Shopnopuri artificial amusement park

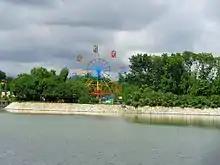
Wheels at Shopnopuri

Shopnopuri Artificial Amusement Park is an artificial spot for tourists situated in Nawabganj Upazila, Dinajpur of Rangpur Division, Bangladesh. There are rides, a artificial & a mini zoo, few rest-house, many garden, lakes, central picnic center and countless shopping areas. Other tourist locations include "Fish World", "‘Rongdhonu’ Art Gallery", and "‘Moha Maya Indrojal’". Fish World offers artificial fishes and various wet animals. The Animal Kingdom is filled with artificial statues of some animals like flamingos, dinosaurs, Pegasus and many more. "‘Rongdhonu’" Art Gallery has a variety of sculptures and paintings. At "‘Moha Maya Indrojal’", there is magic. And there is a variety of animals. It is a popular site for picnics.